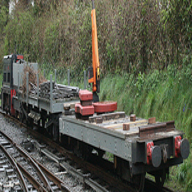
Vehicle type: Trains